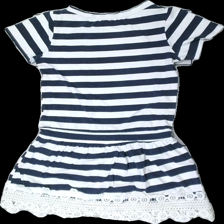
View: back
Type: Dress
Category: Ladies
Brand: Missing
Colors: Blue, White
Material: 100% cotton
Pattern: Striped
Cut: Regular
Season: Summer
Damage location: middle center
Damage 2 location: top left
Damage 3 location: bottom left
Price range: <50
Recommended usage: Export
Description: randig klänning med spets längst ner och snöre i midjan. urtvättad